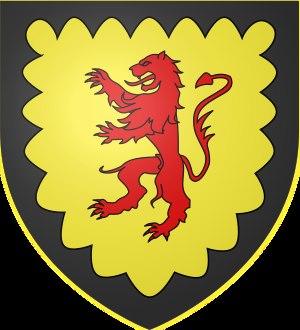
Roland ou Hruotland, dit « Roland le preux », mort en 778 à Roncevaux, est un guerrier franc, préfet de la Marche de Bretagne, chargé de défendre la frontière du royaume des Francs contre les Bretons, et — selon la légende — neveu de Charlemagne. Il a notamment donné son nom à la brèche de Roland et à la Chanson de Roland.